Damage to Baghdad during the Iraq War

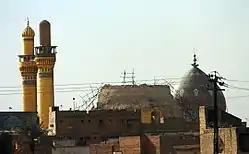
The Mosque in 2006 after the first bombing

On February 22, 2006, at 6:55 a.m. local time (0355 UTC) explosions occurred at the mosque, effectively destroying its golden dome and severely damaging the mosque. Several men belonging to Iraqi Sunni insurgent groups affiliated with Al-Qaida, one wearing a military uniform, had earlier entered the mosque, tied up the guards there and set explosives, resulting in the blast. Two bombs were set off by five to seven men dressed as personnel of the Iraqi Special forces who entered the shrine during the morning.